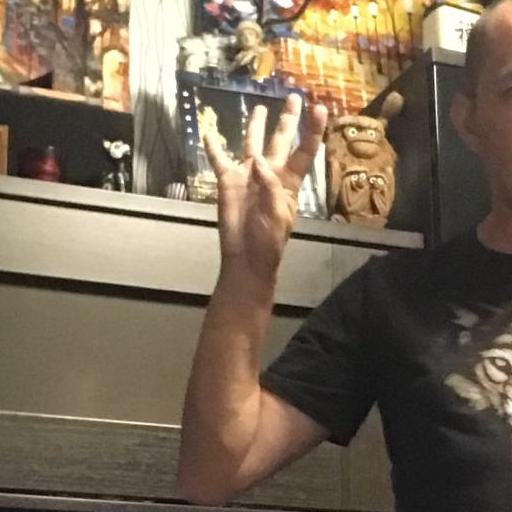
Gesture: four